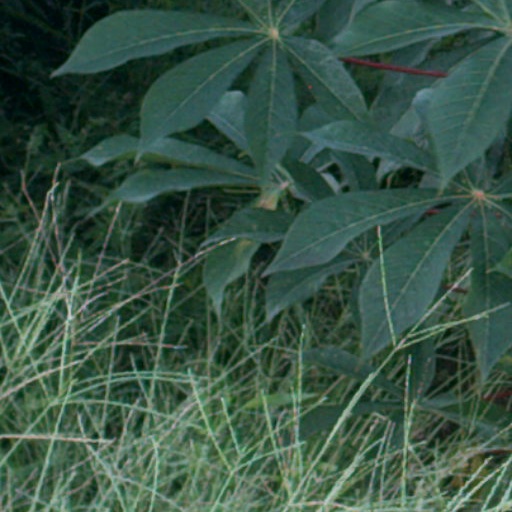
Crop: cassava